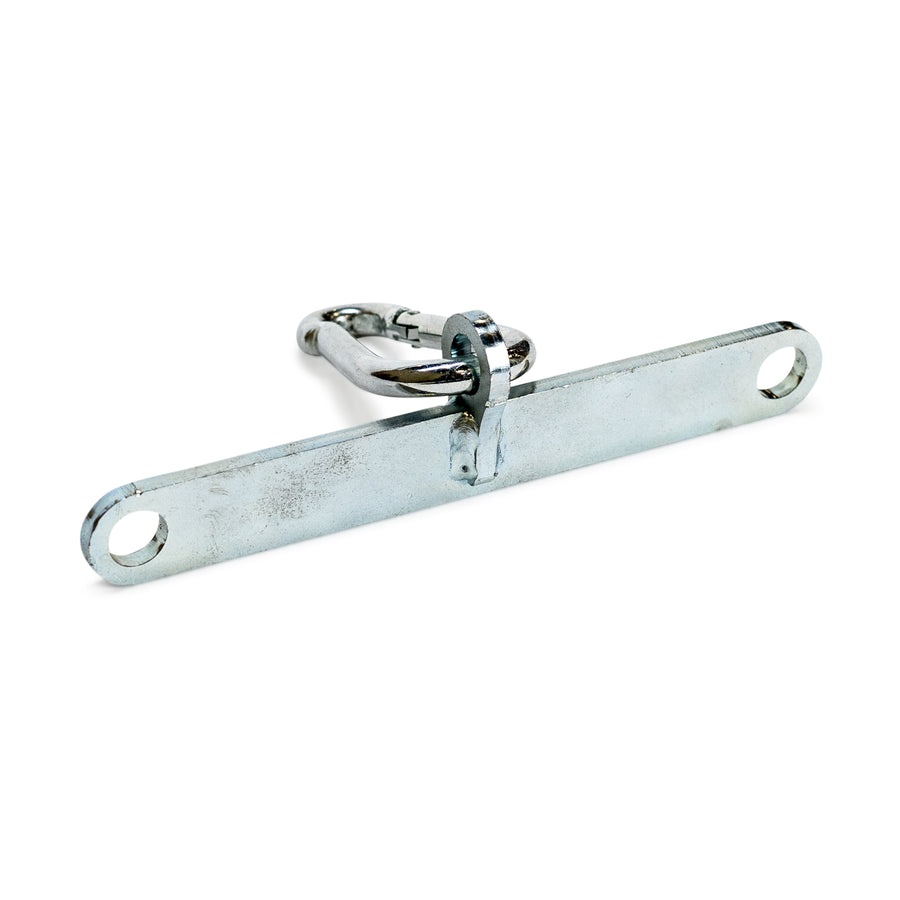
Bells of Steel 2 To 1 Cable Attachment Adapter
This 2-to-1 Cable Adapter connects the two cables together, upgrading the pull ratio from 2:1 to an incredible 1:1 ratio - making 100 static pounds feel EXACTLY like 100 pounds! With it, you'll be able to use your Cable Tower to its full potential without causing unnecessary wear on the cables. Guaranteed to fit Bells of Steel Cable Towers only. Included by default with the current model of the Weight Stack Cable Towers & Plate-Loaded Cable Towers. IMPORTANT: Includes one carabiner by default. Weight (lb) 0.20 Length 6" Specifics Converts a 2:1 pull ratio to 1:1 for Bells of Steel Cable Towers Warranty 1 Year
Brand: Bells of Steel
Category: Sporting Goods > Fitness & General Exercise Equipment > Weight Lifting > Weight Lifting Machine & Exercise Bench Accessories > Cables